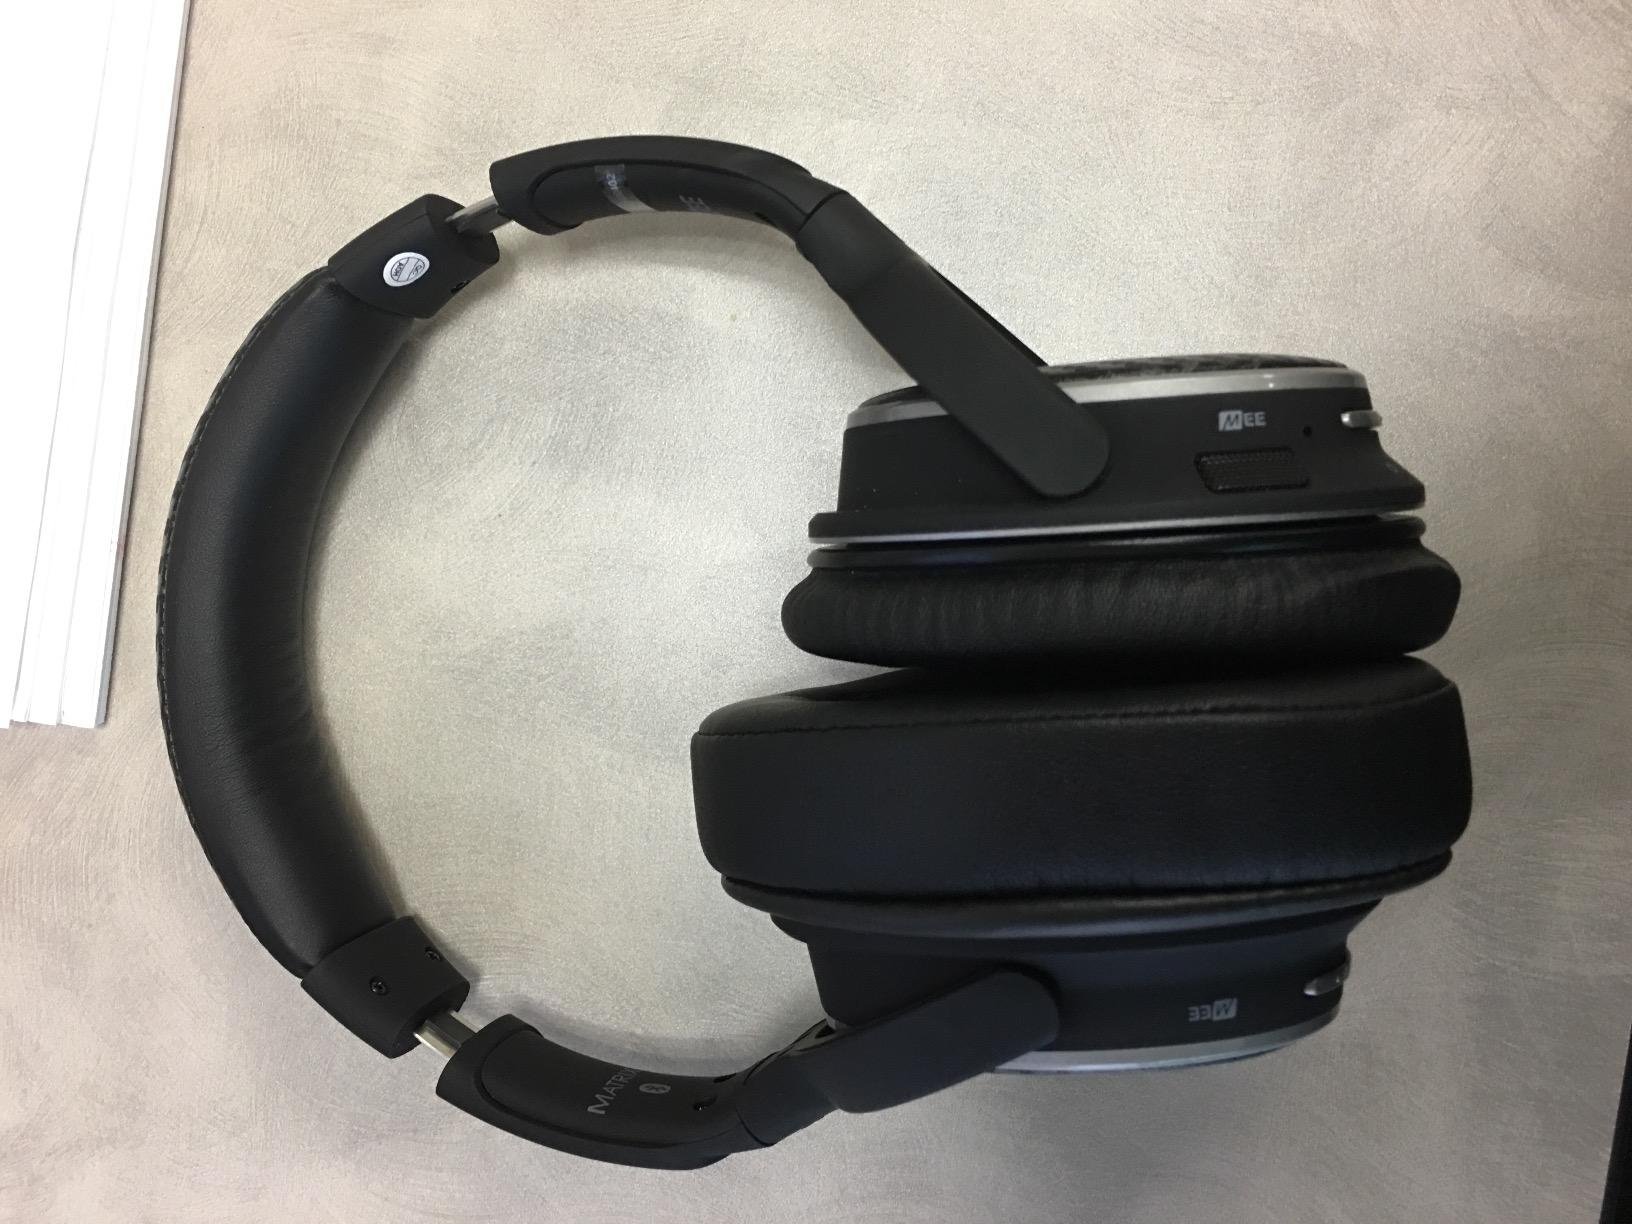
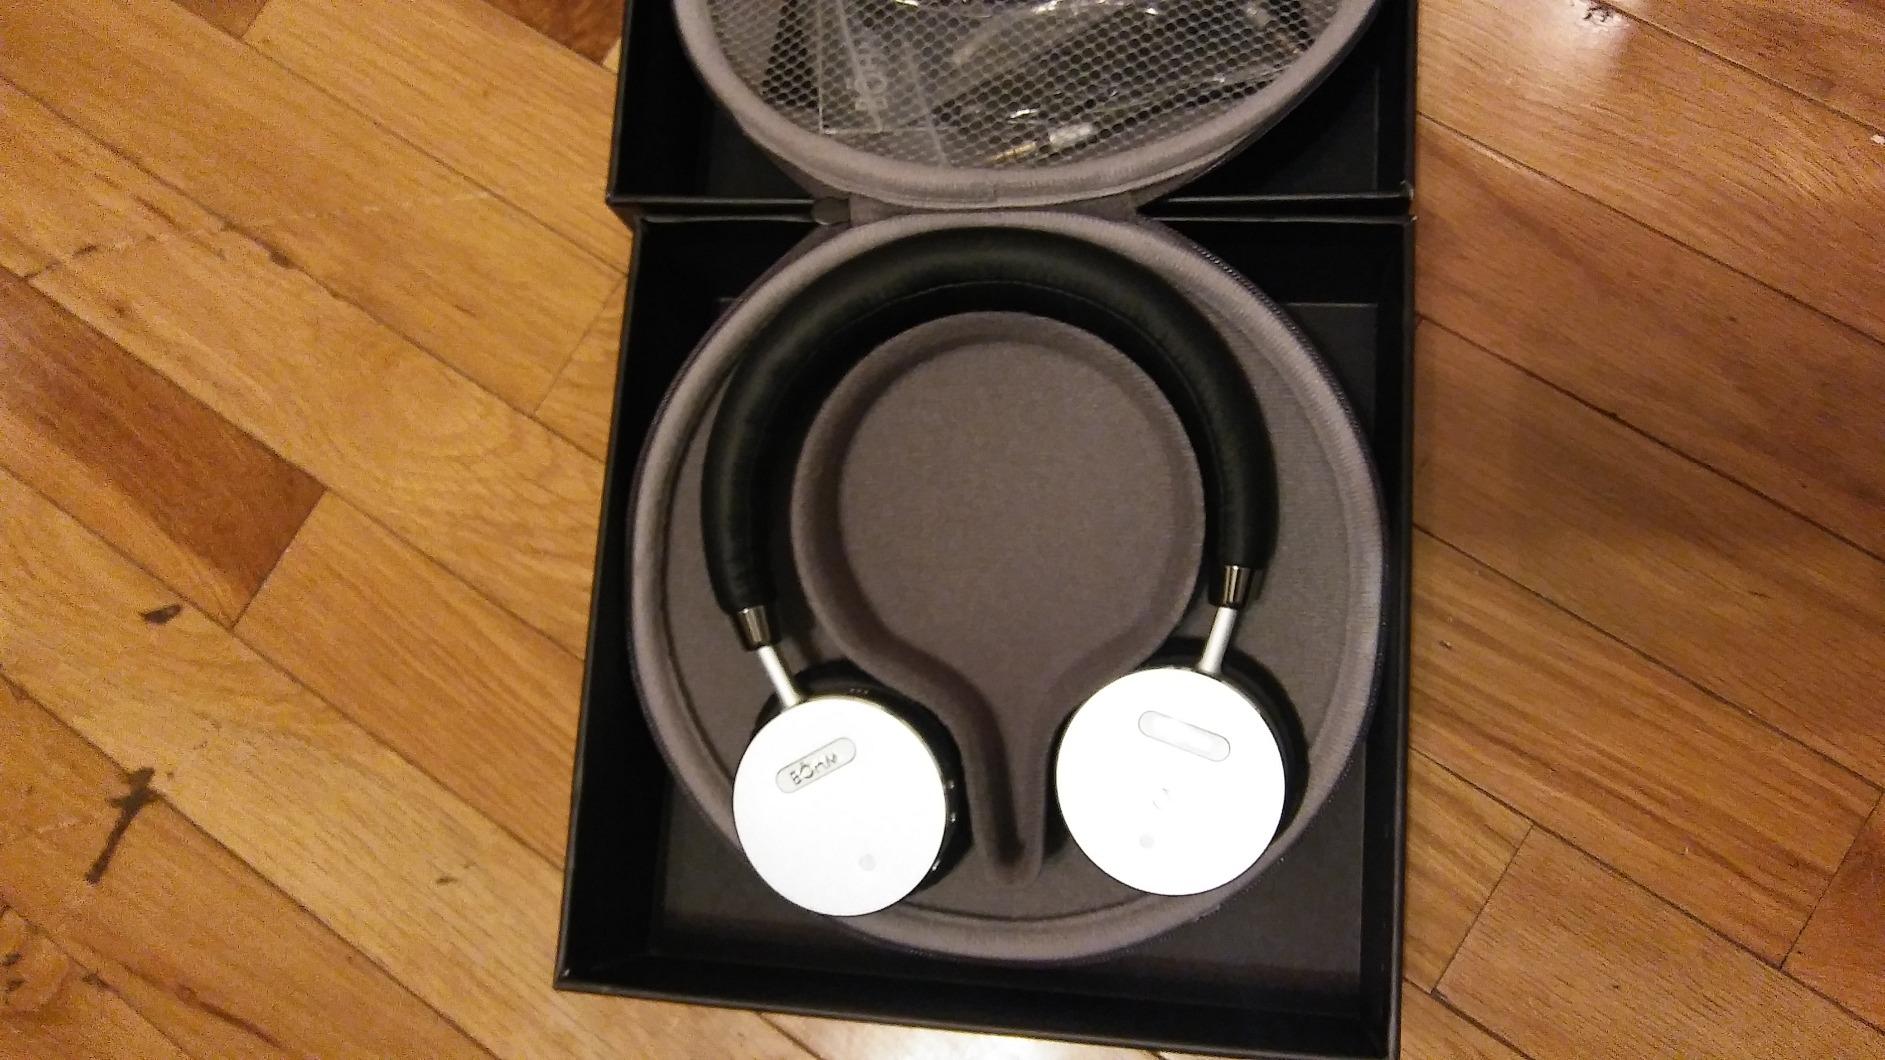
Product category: headphones
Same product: no